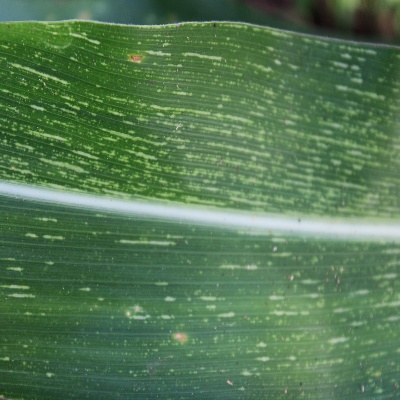
Label: Corn_(Maize)___Maize_Streak_Virus